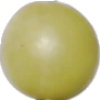
Label: Grape White 2